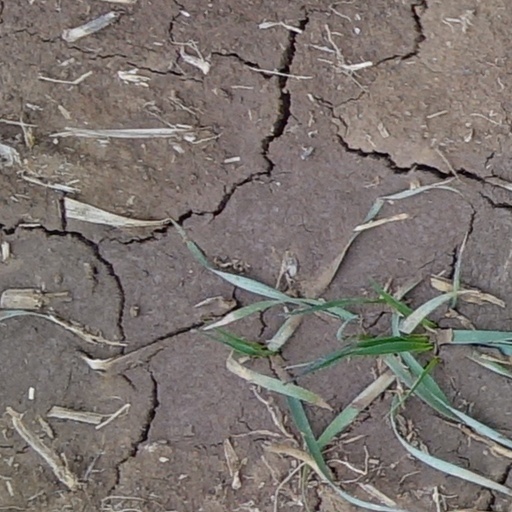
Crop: wheat